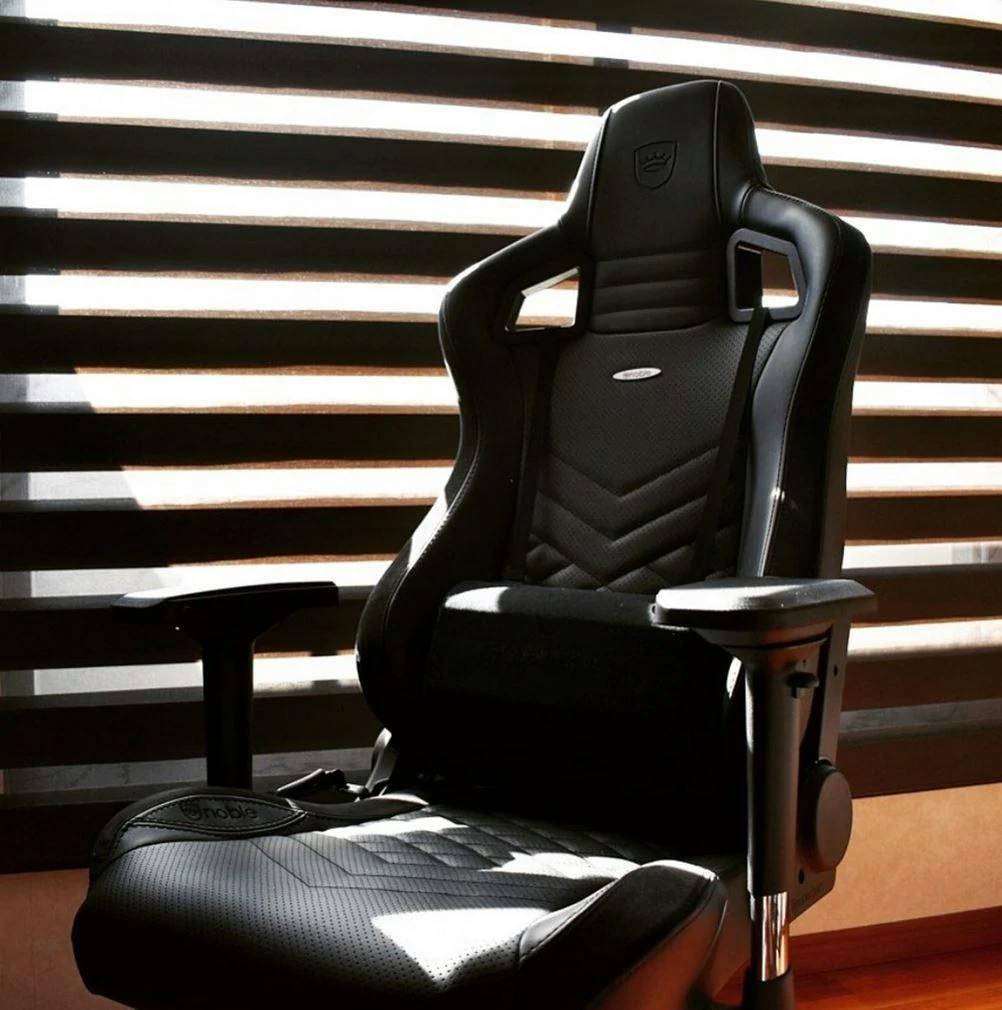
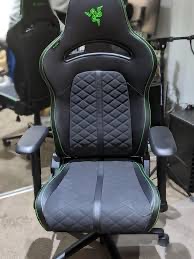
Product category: items_chair
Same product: no